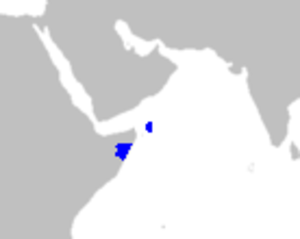
La petite famille des Dirachmacées regroupe des plantes dicotylédones ; elle comprend deux espèces du genre Dirachma.